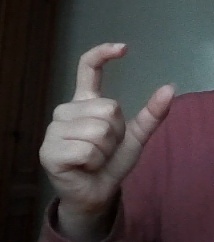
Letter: nun